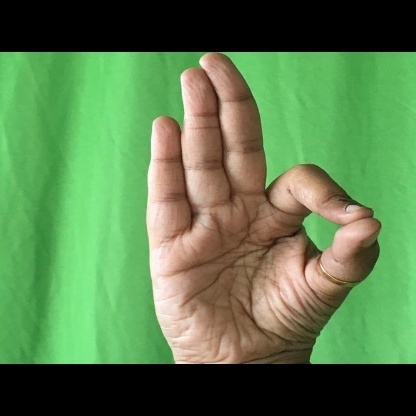
Mudra: Aralam